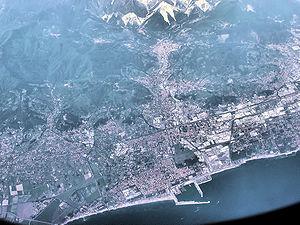
Le phare de Marina di Carrara est un phare actif situé à Marina di Carrara faisant partie du territoire de la commune de Carrare, dans la région de Toscane en Italie. Il est géré par la Marina Militare.
Carrare est une ville d'environ 65 000 habitants, située dans la province de Massa-Carrara en Toscane, située entre le nord et le centre de l'Italie.